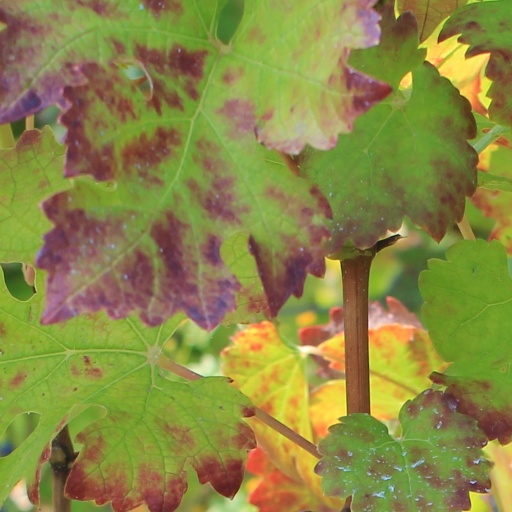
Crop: grape